Refah School

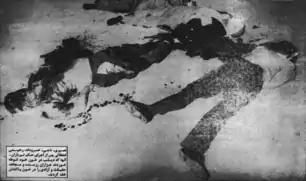

For various reasons such as fear of coup d'état by the military and the calls for the Pahlavi regime officials to be tried and be executed by Khomeini and his followers, dozens of high-ranking officials were rounded up in the school and were tried by the Islamic Revolutionary Court in the matter of hours each and were all executed for various charges such as "spreading corruption on earth" and treason.